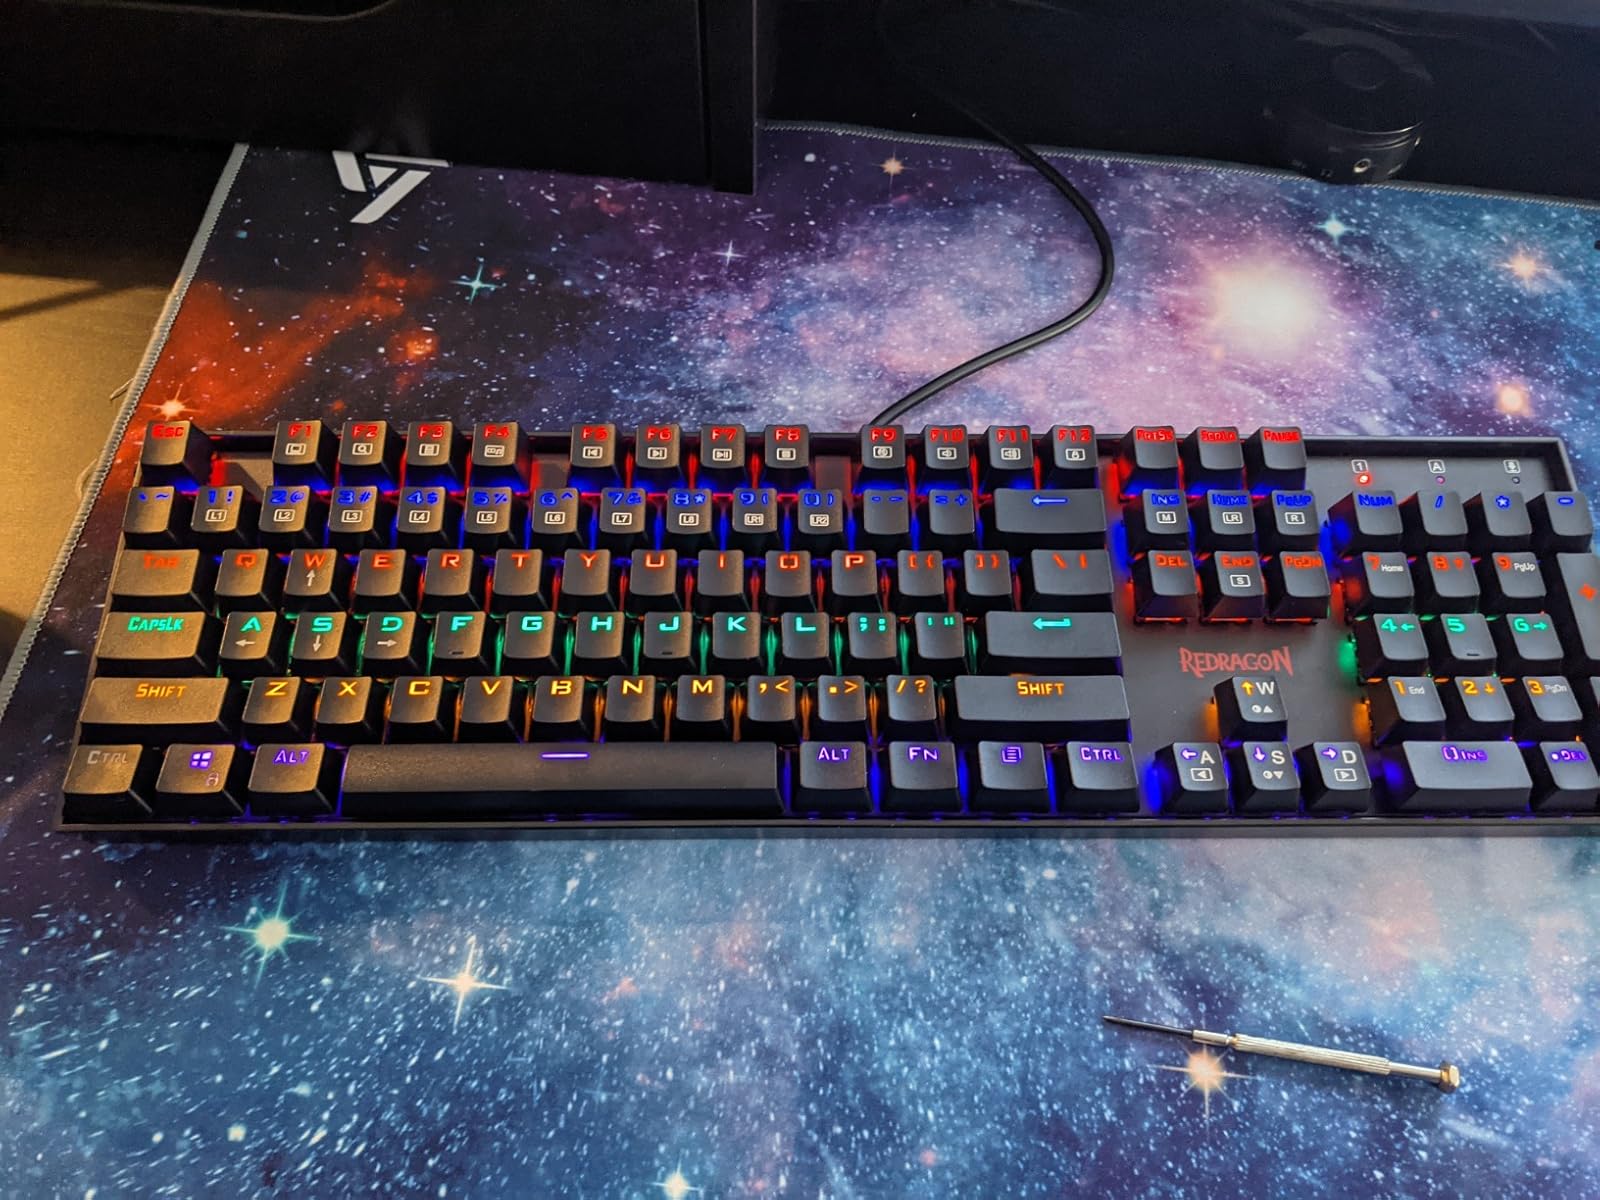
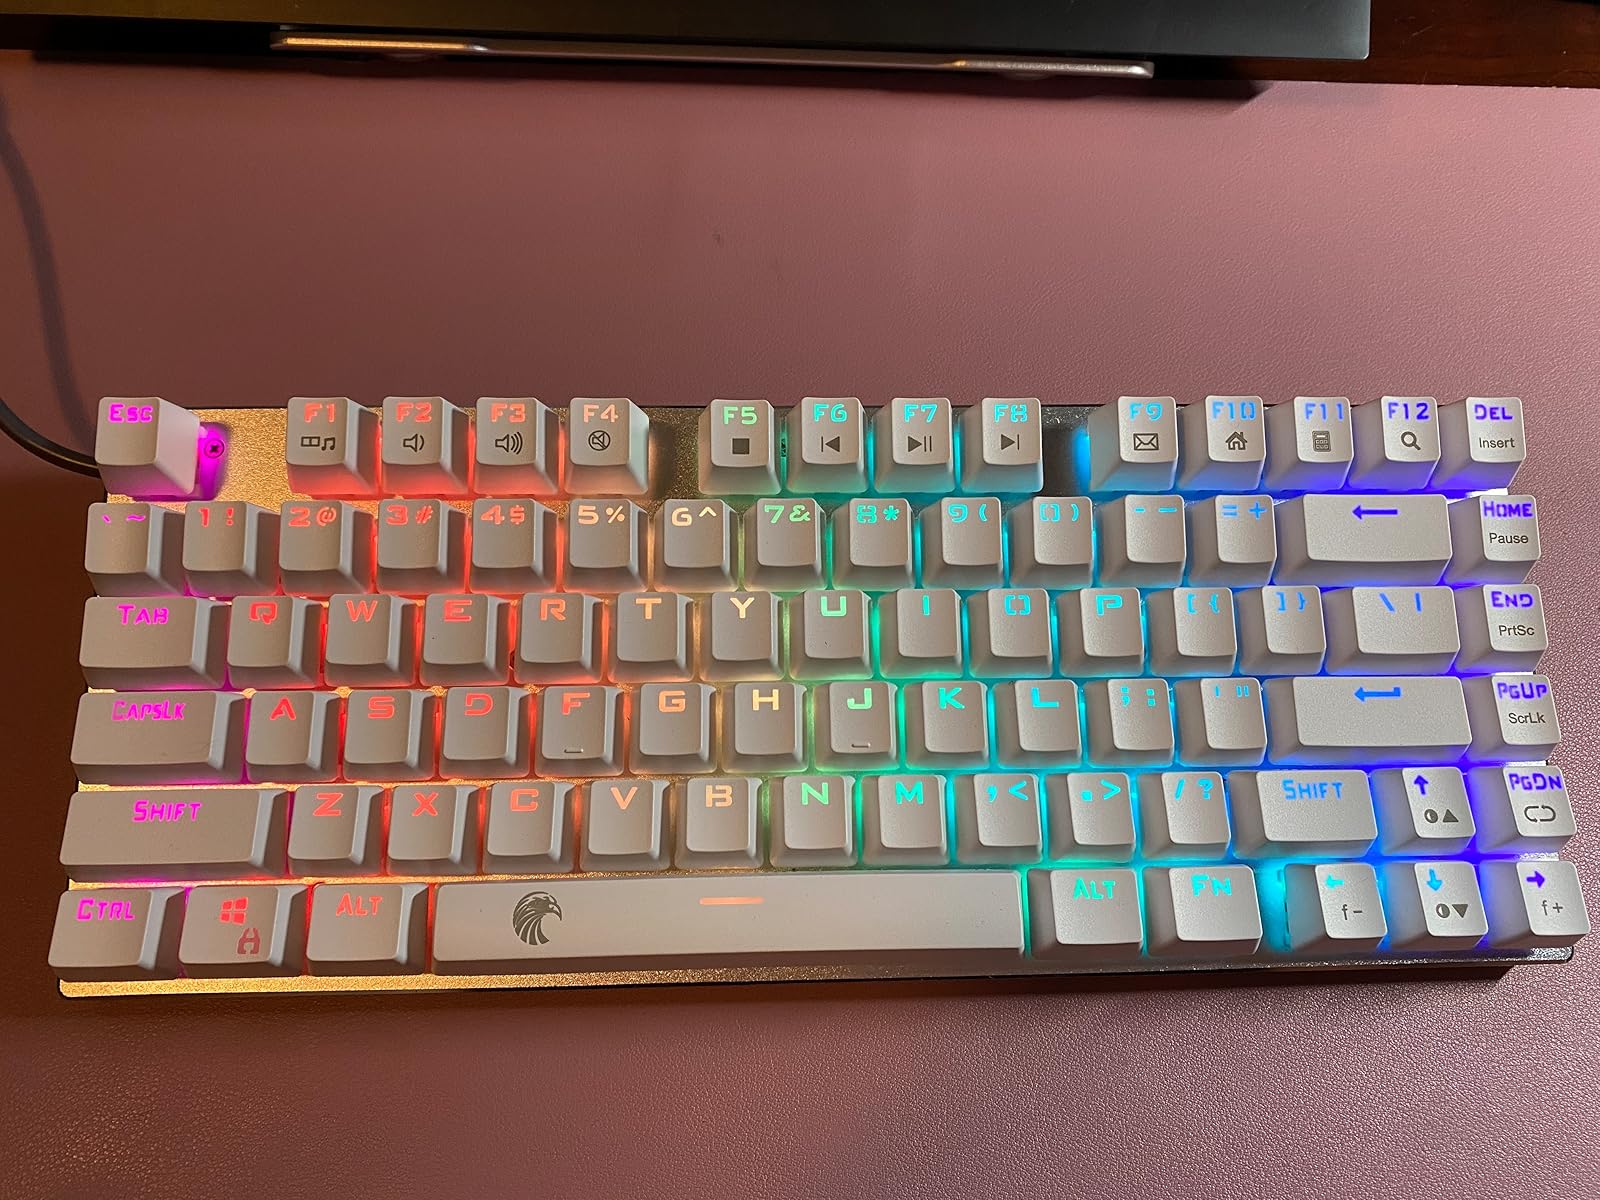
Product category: keyboard
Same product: no